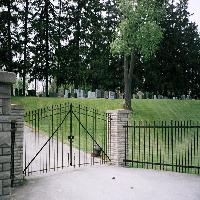
Weather: cloudy or overcast